Silja Walter

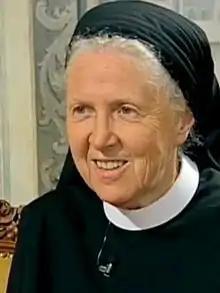
Walter on SRF 1, "Sternstunde Religion", broadcast on 29 June 2003

Silja Walter (born Cécile Walter; 23 April 1919 – 31 January 2011) was a Swiss author and Benedictine nun in the Fahr Abbey. At age 30 she became a nun; her religious name was Maria Hedwig (OSB). Her brother, Otto F. Walter, was also an author.